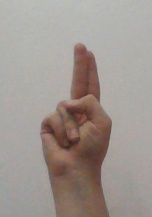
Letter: taa